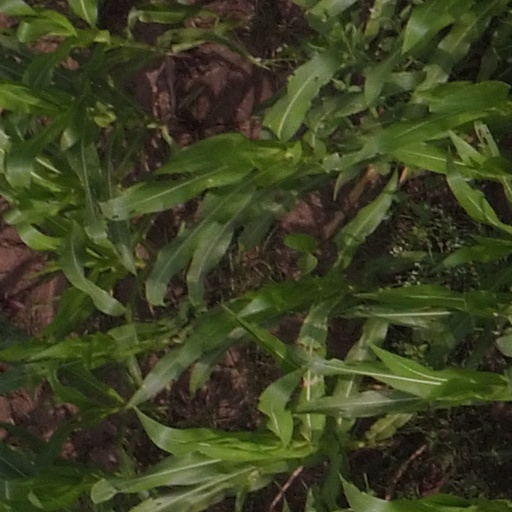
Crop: maize; corn